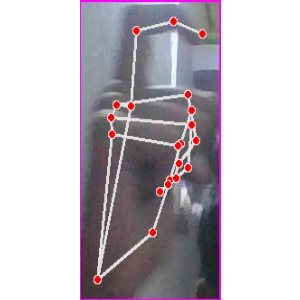
अक्षर: ट